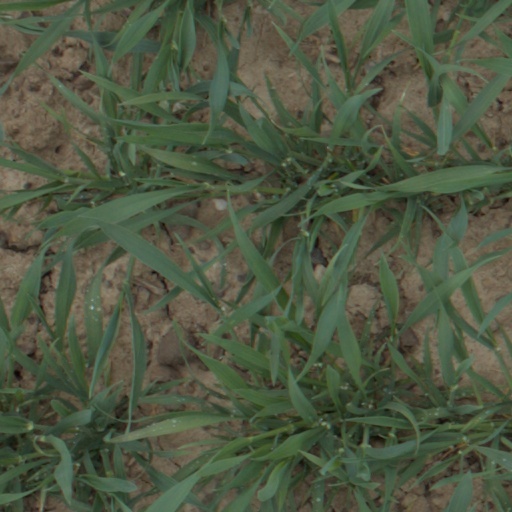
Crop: wheat